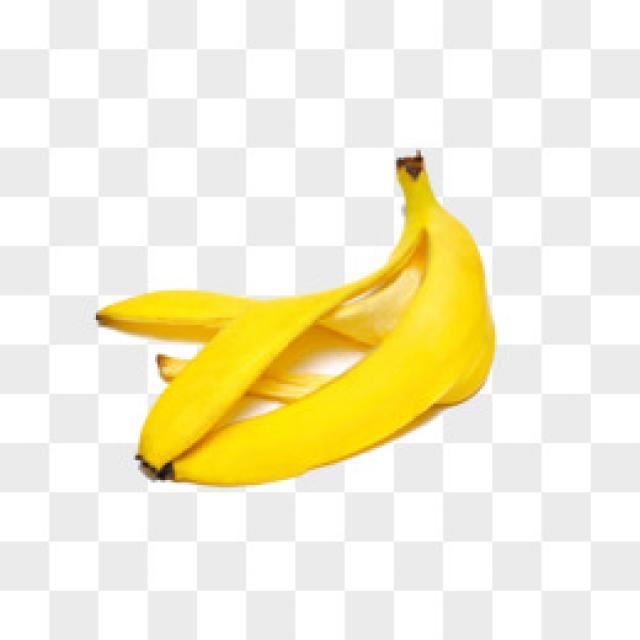
Label: bananas